Nashwaak River

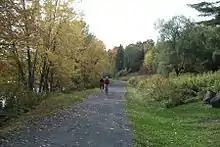
Nashwaak River trail

Atlantic salmon were plentiful in the Nashwaak River in the 19th century, but salmon populations in the entire Saint John River Basin plummeted through the 20th century. This has been attributed to a combination of habitat destruction by lumbering, mining and agriculture, overfishing, damming of rivers and aquaculture. Many of the factors apply in the Nashwaak basin. In the Nashwaak river, salmon counts declined from around 2,000 in the 1970s, to a few dozen in the 2010s. Salmon fishing has been banned since 1998. The Campbell Creek dam in Marysville was removed in 2021, in an attempt to increase viable spawning habitat.